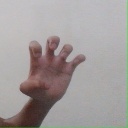
अक्षर: झ